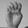
ASL letter: E